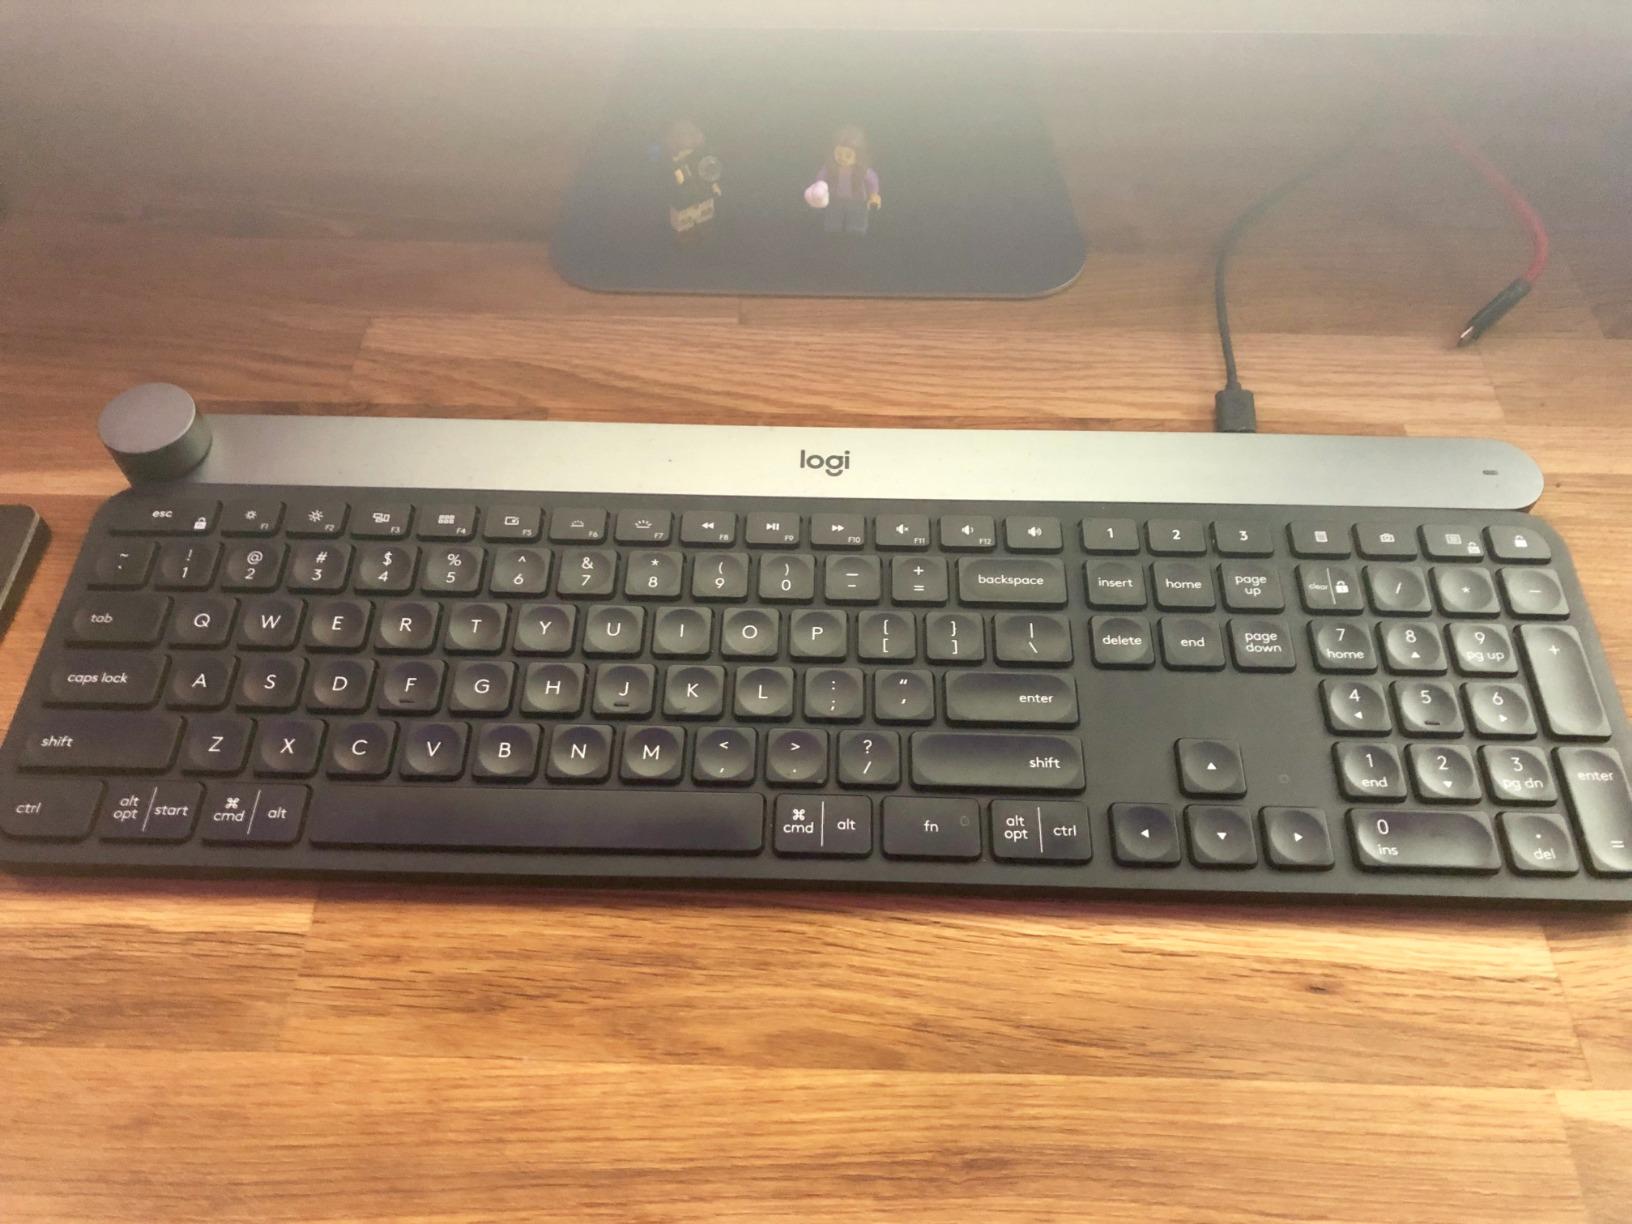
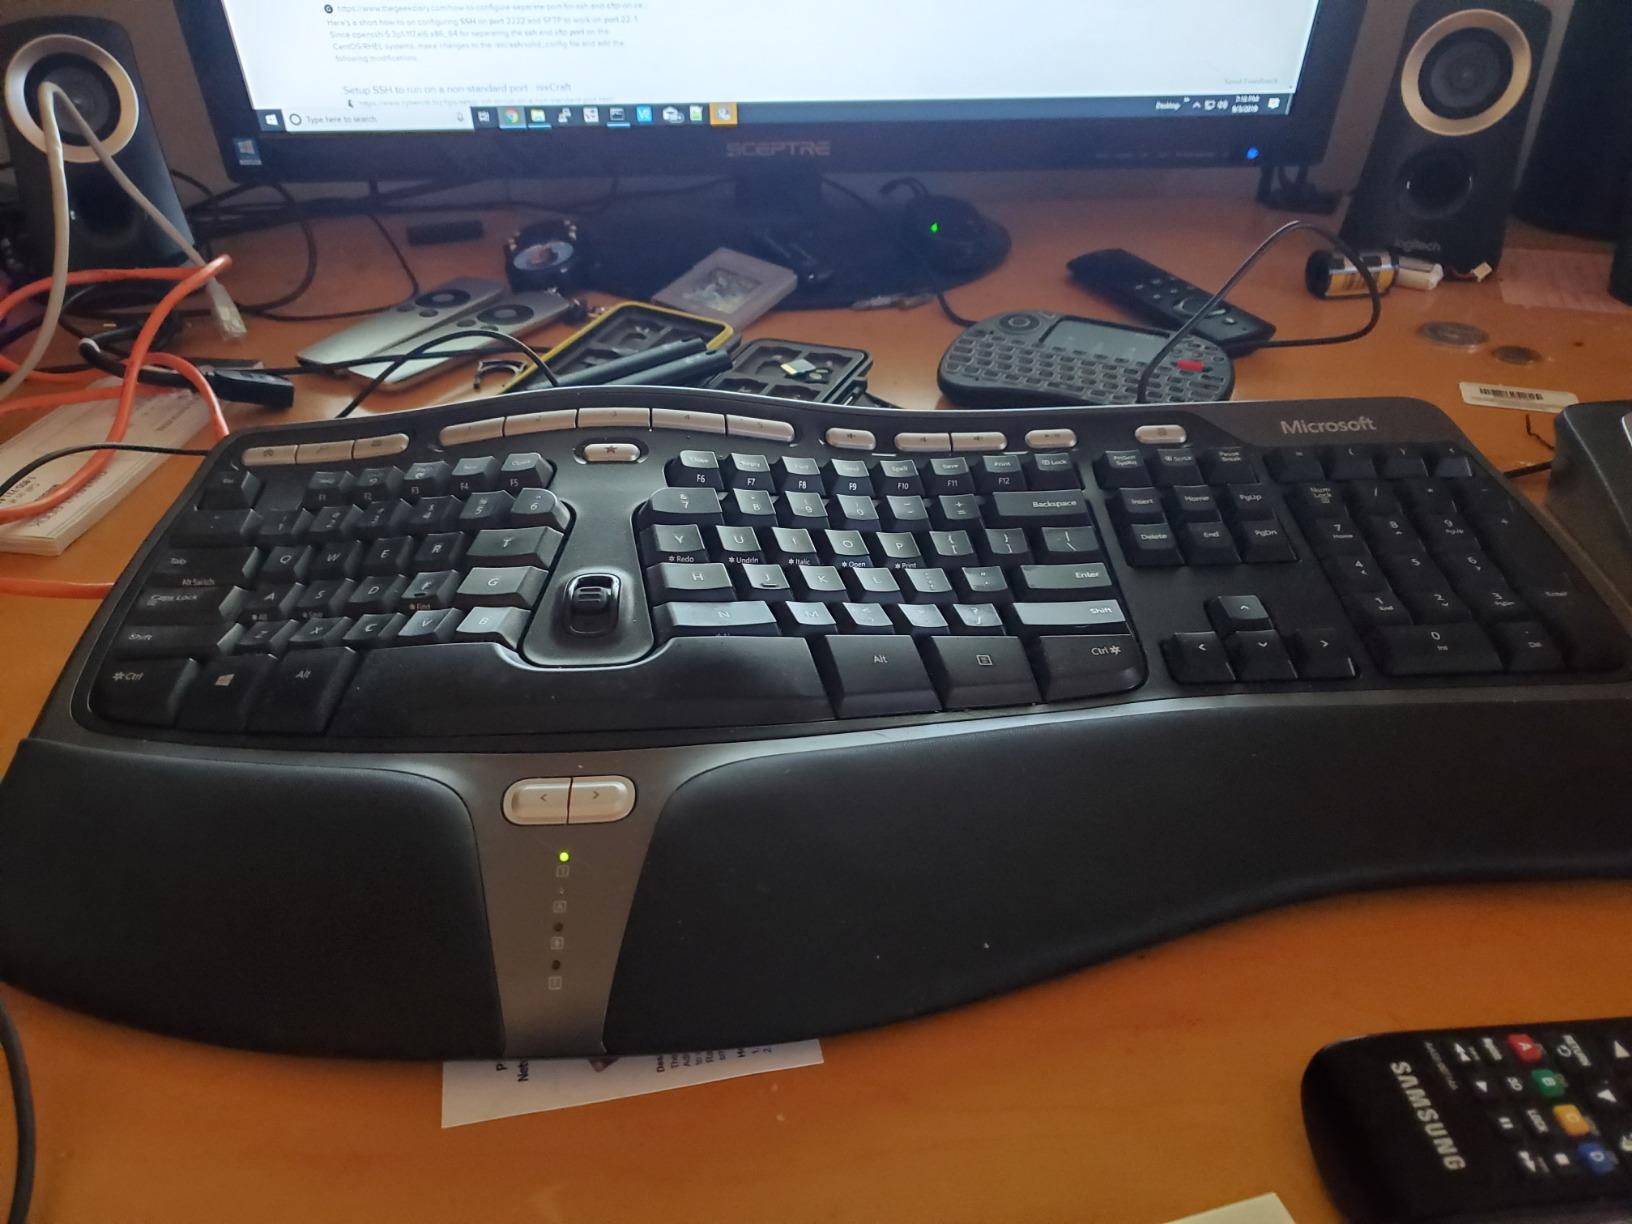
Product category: keyboard
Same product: no